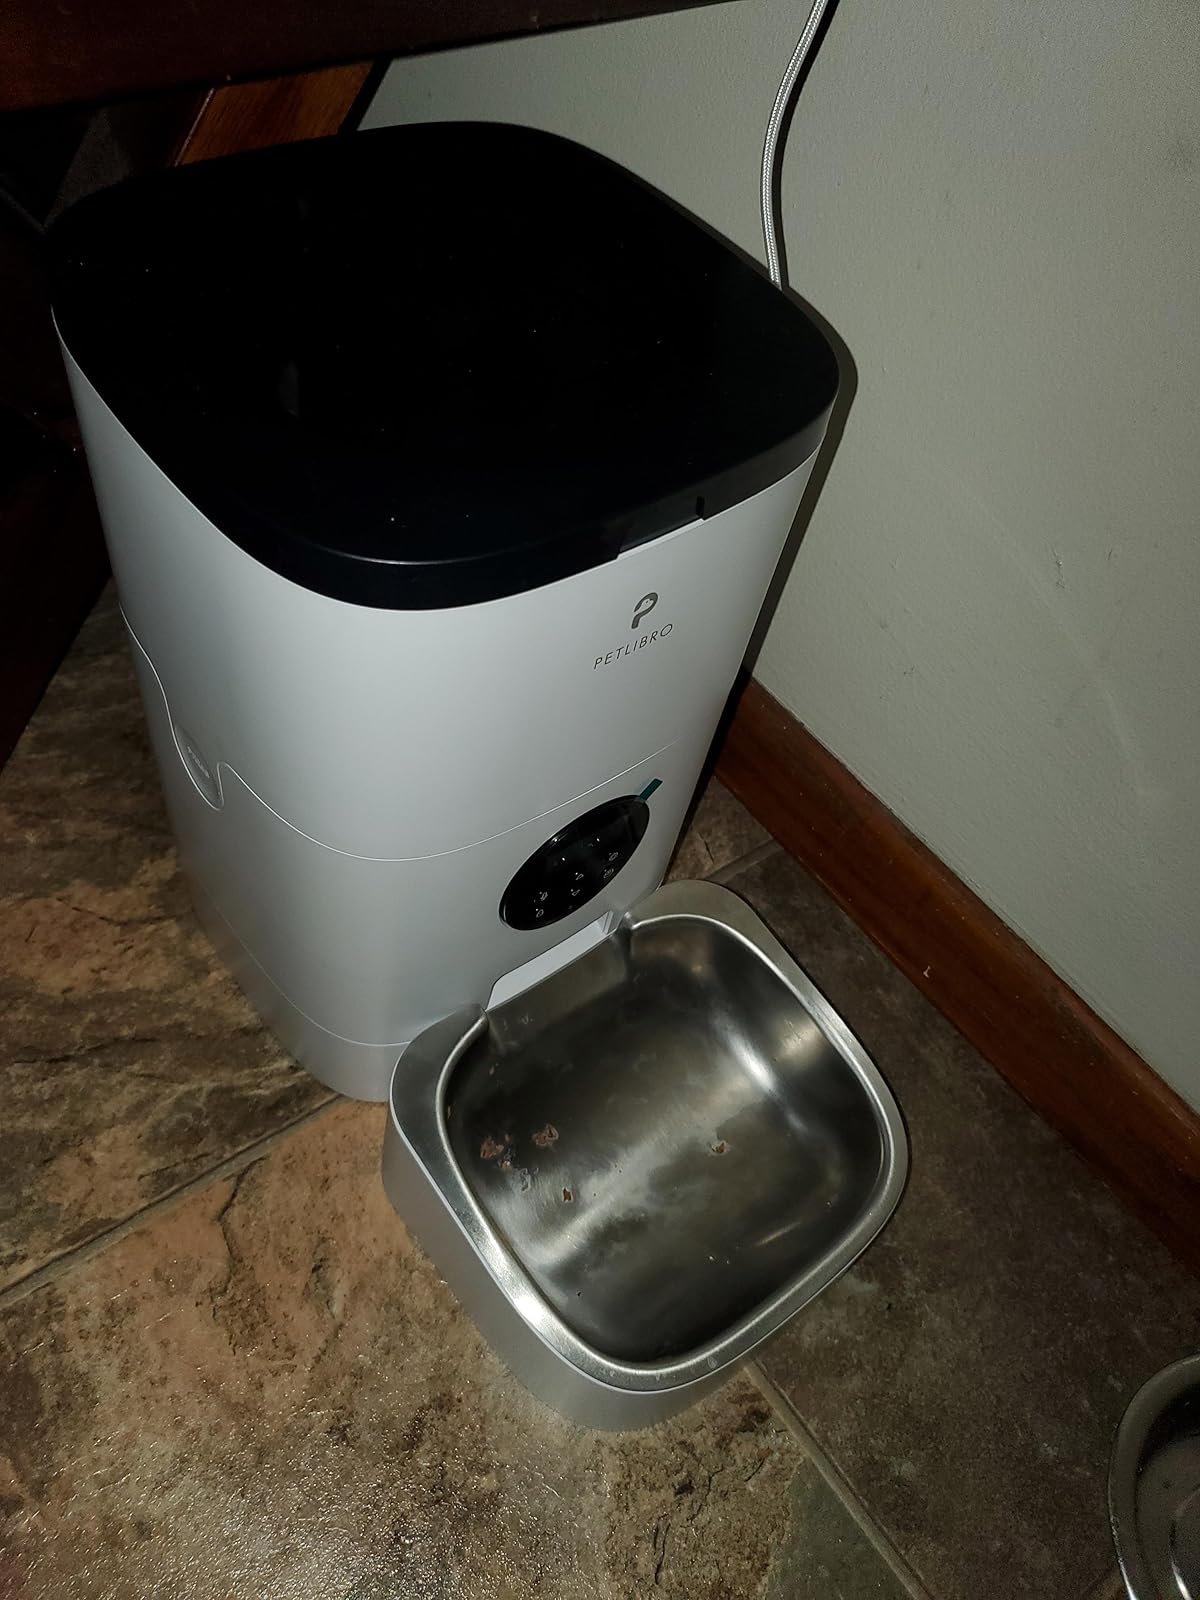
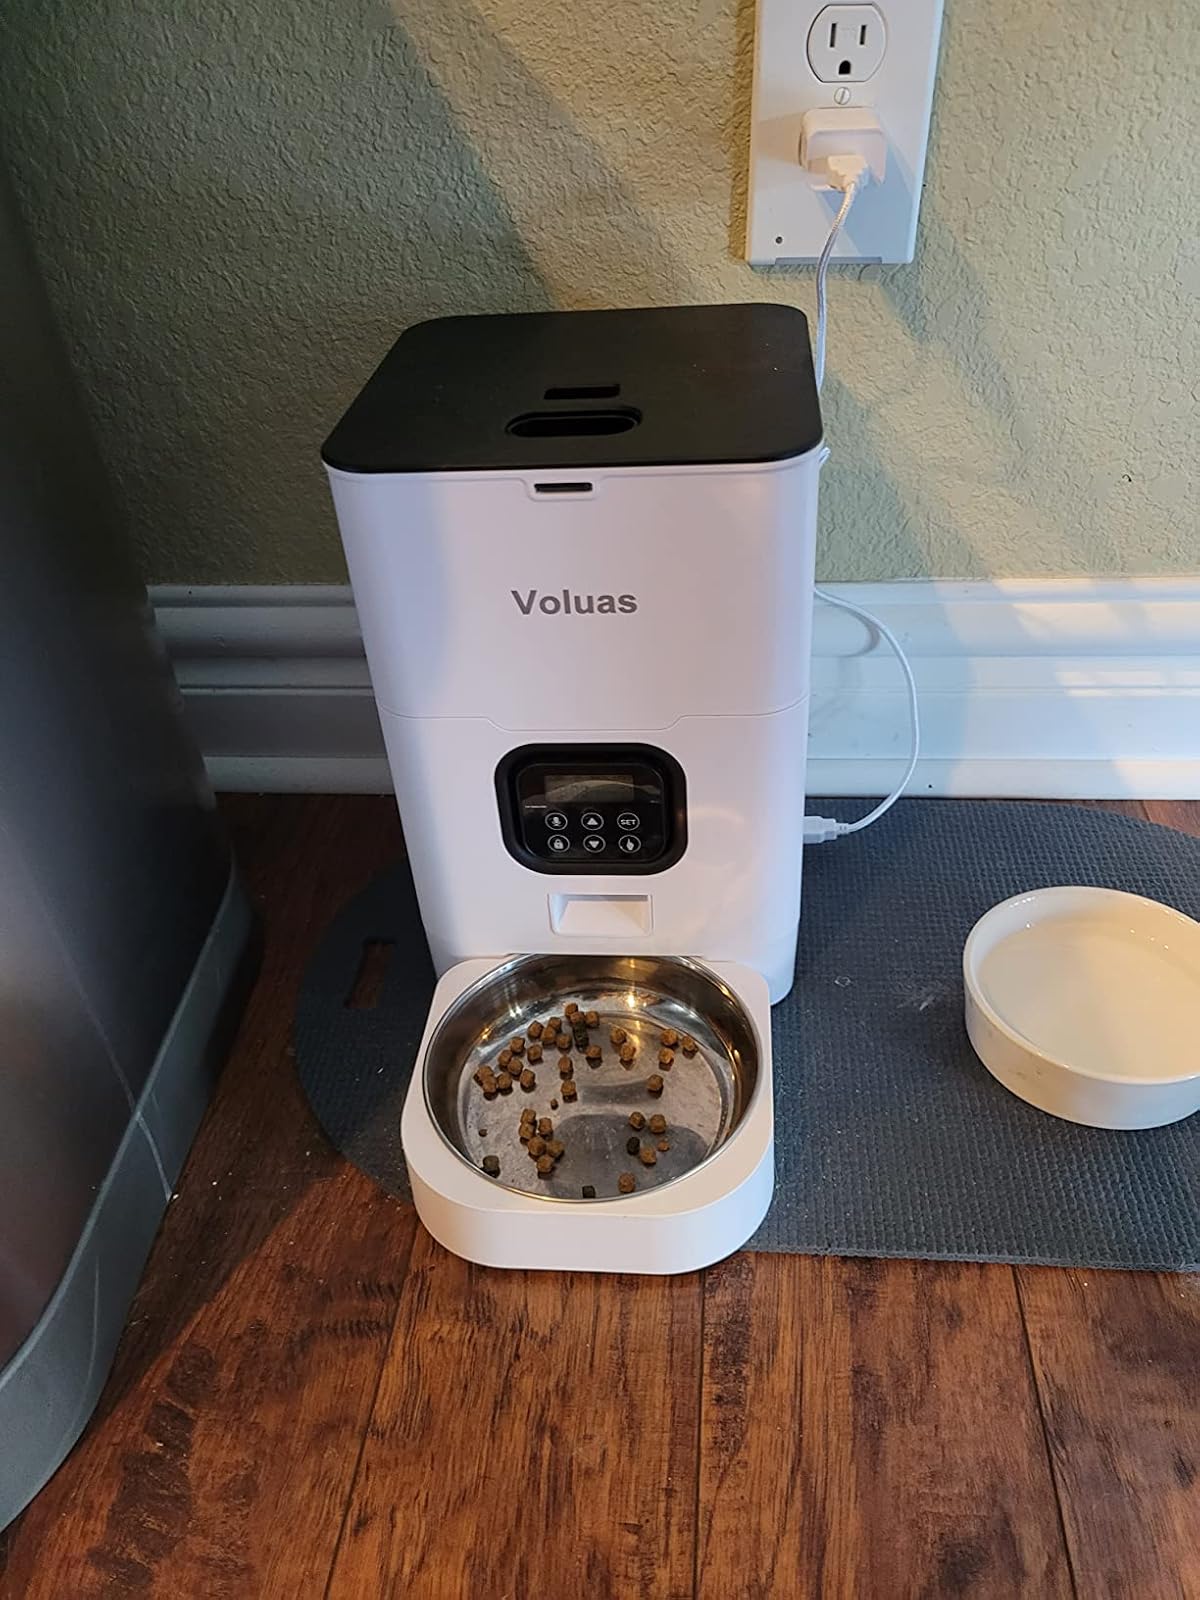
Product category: items_feeder
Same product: no